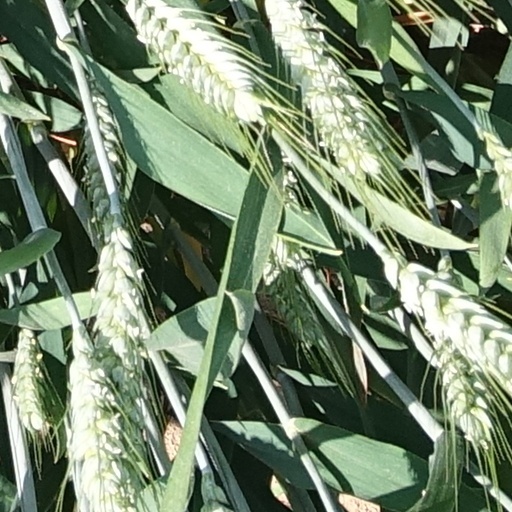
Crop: wheat